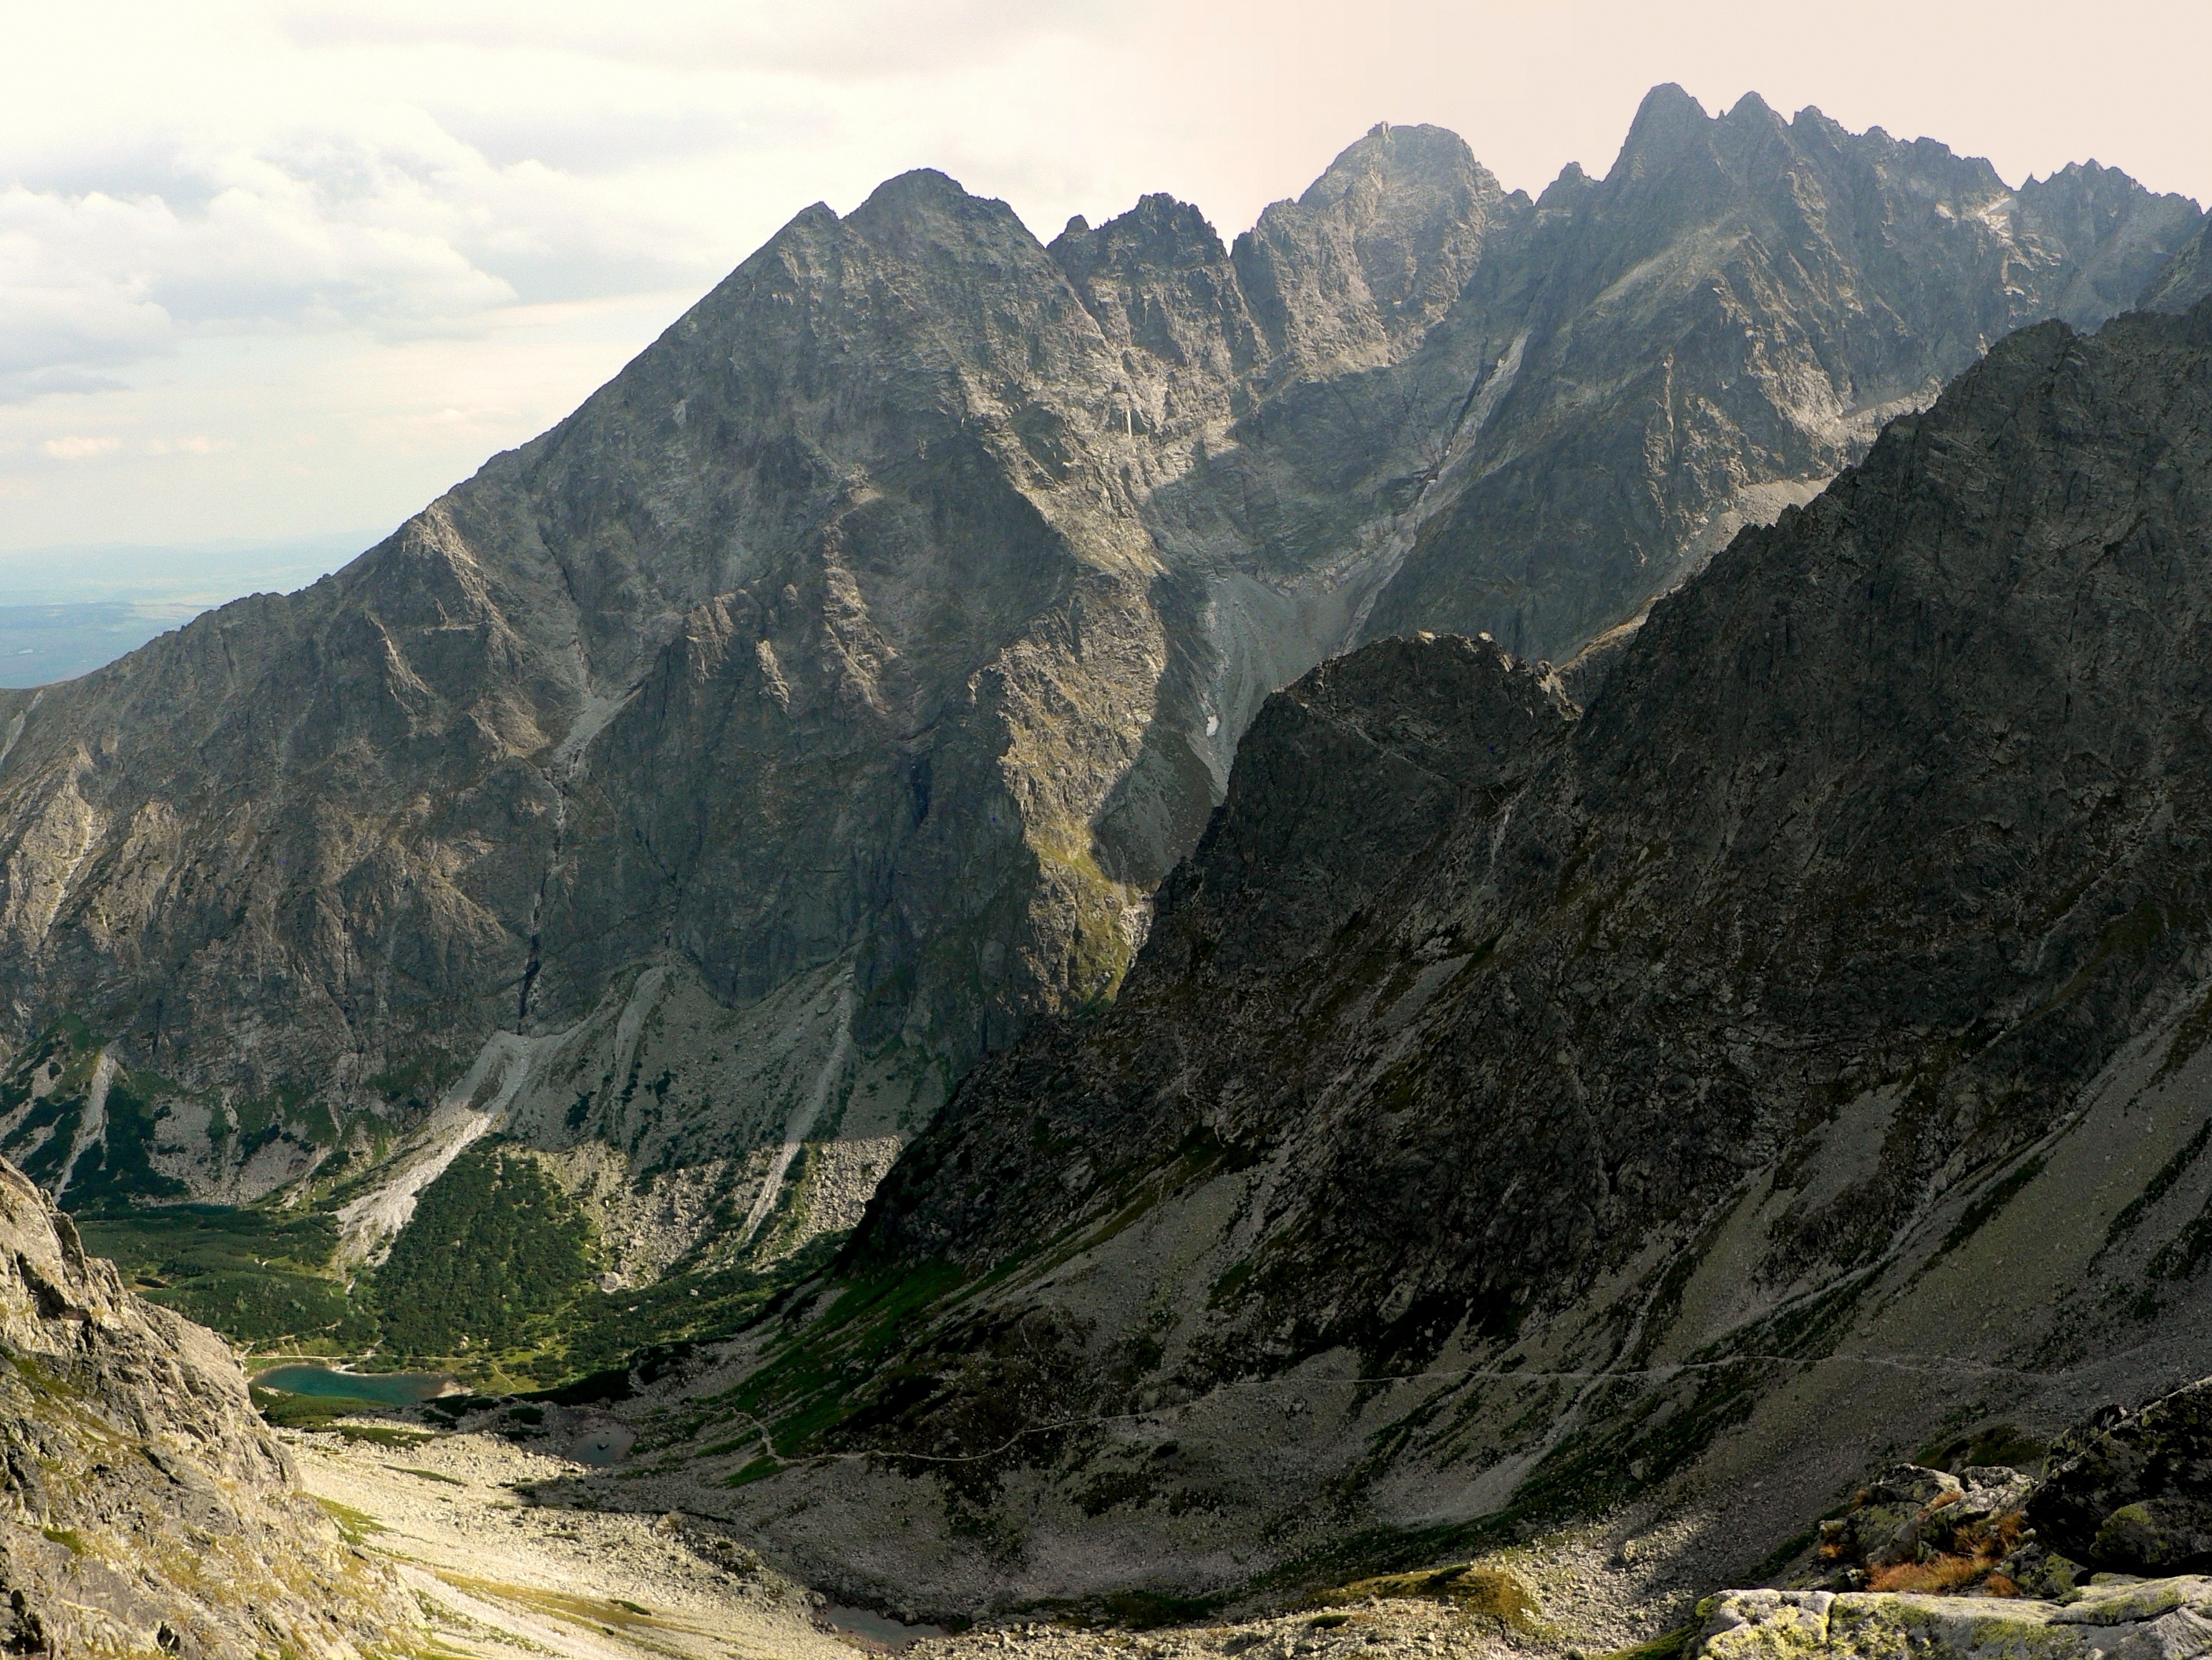
landscape, nature, rock, wilderness, walking, mountain, adventure, valley, mountain range, ridge, summit, geology, mountains, alps, backpacking, plateau, fell, cirque, wadi, slovakia, landform, mountain pass, high tatras, vysok tatry, lomnicky peak, green mountain lake, ke marsk shield, proud shield, geographical feature, mountainous landforms